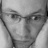
Emotion: surprise